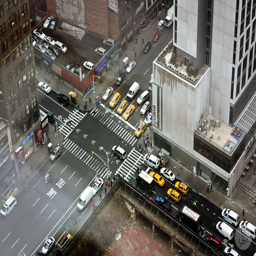
this is a photograph of the article !